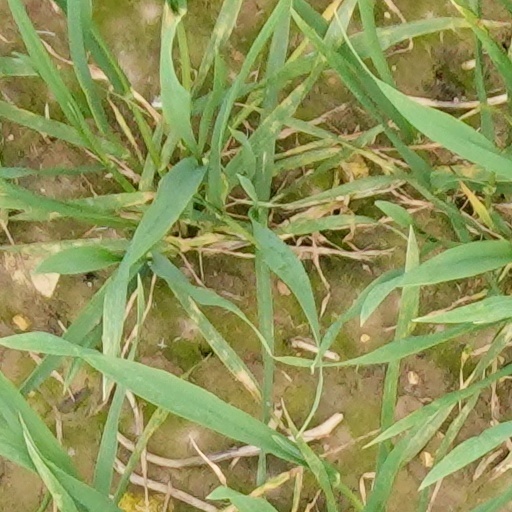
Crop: wheat